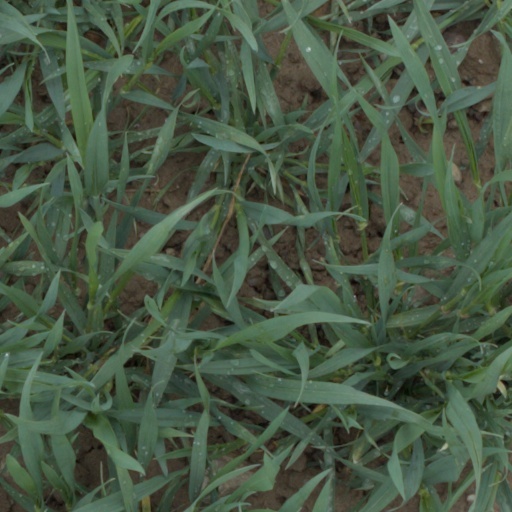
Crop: wheat